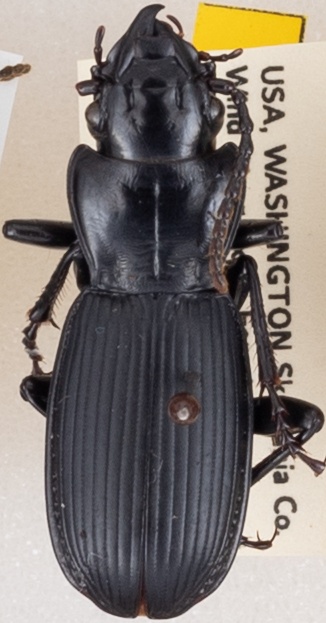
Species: Pterostichus lama
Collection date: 2019-07-16
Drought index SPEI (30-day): -0.138
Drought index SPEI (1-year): -1.834
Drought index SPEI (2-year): -2.09